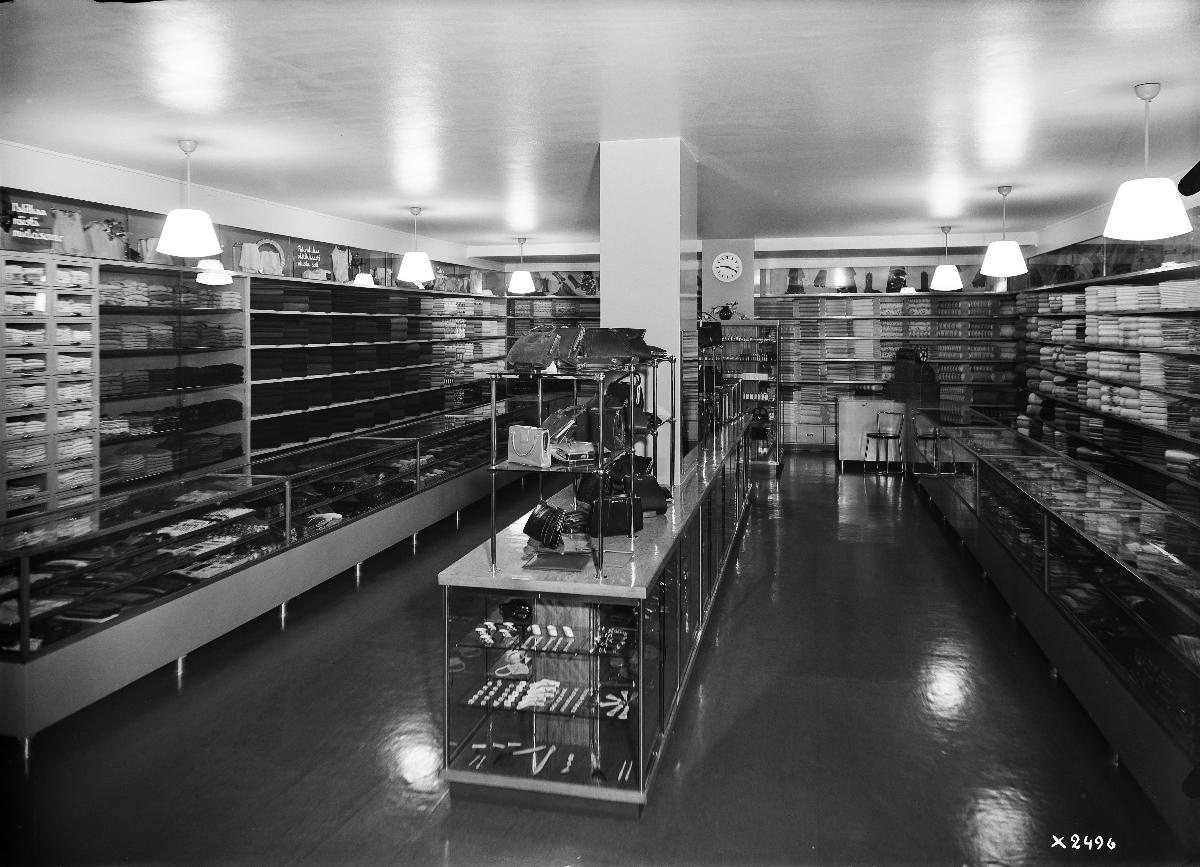
Osuusliike Arinan uuden liiketalon myymäläosasto
Arina cooperative store's new sales department
sisällön kuvaus: Osuusliike Arinan uuden liiketalon myymäläosasto Oulussa vuonna 1939. content description: Arina cooperative store's new sales department in Oulu, Finland, in 1939.
Vuosi: 1939
Paikka: Suomi, Pohjois-Pohjanmaa, Oulu
Aiheet: sisäkuva; liikerakennukset; tavaratalot; laukut; asusteet; business buildings; department stores; bags; clothing accessories; affärsbyggnader; varuhus; väskor; accessoarer